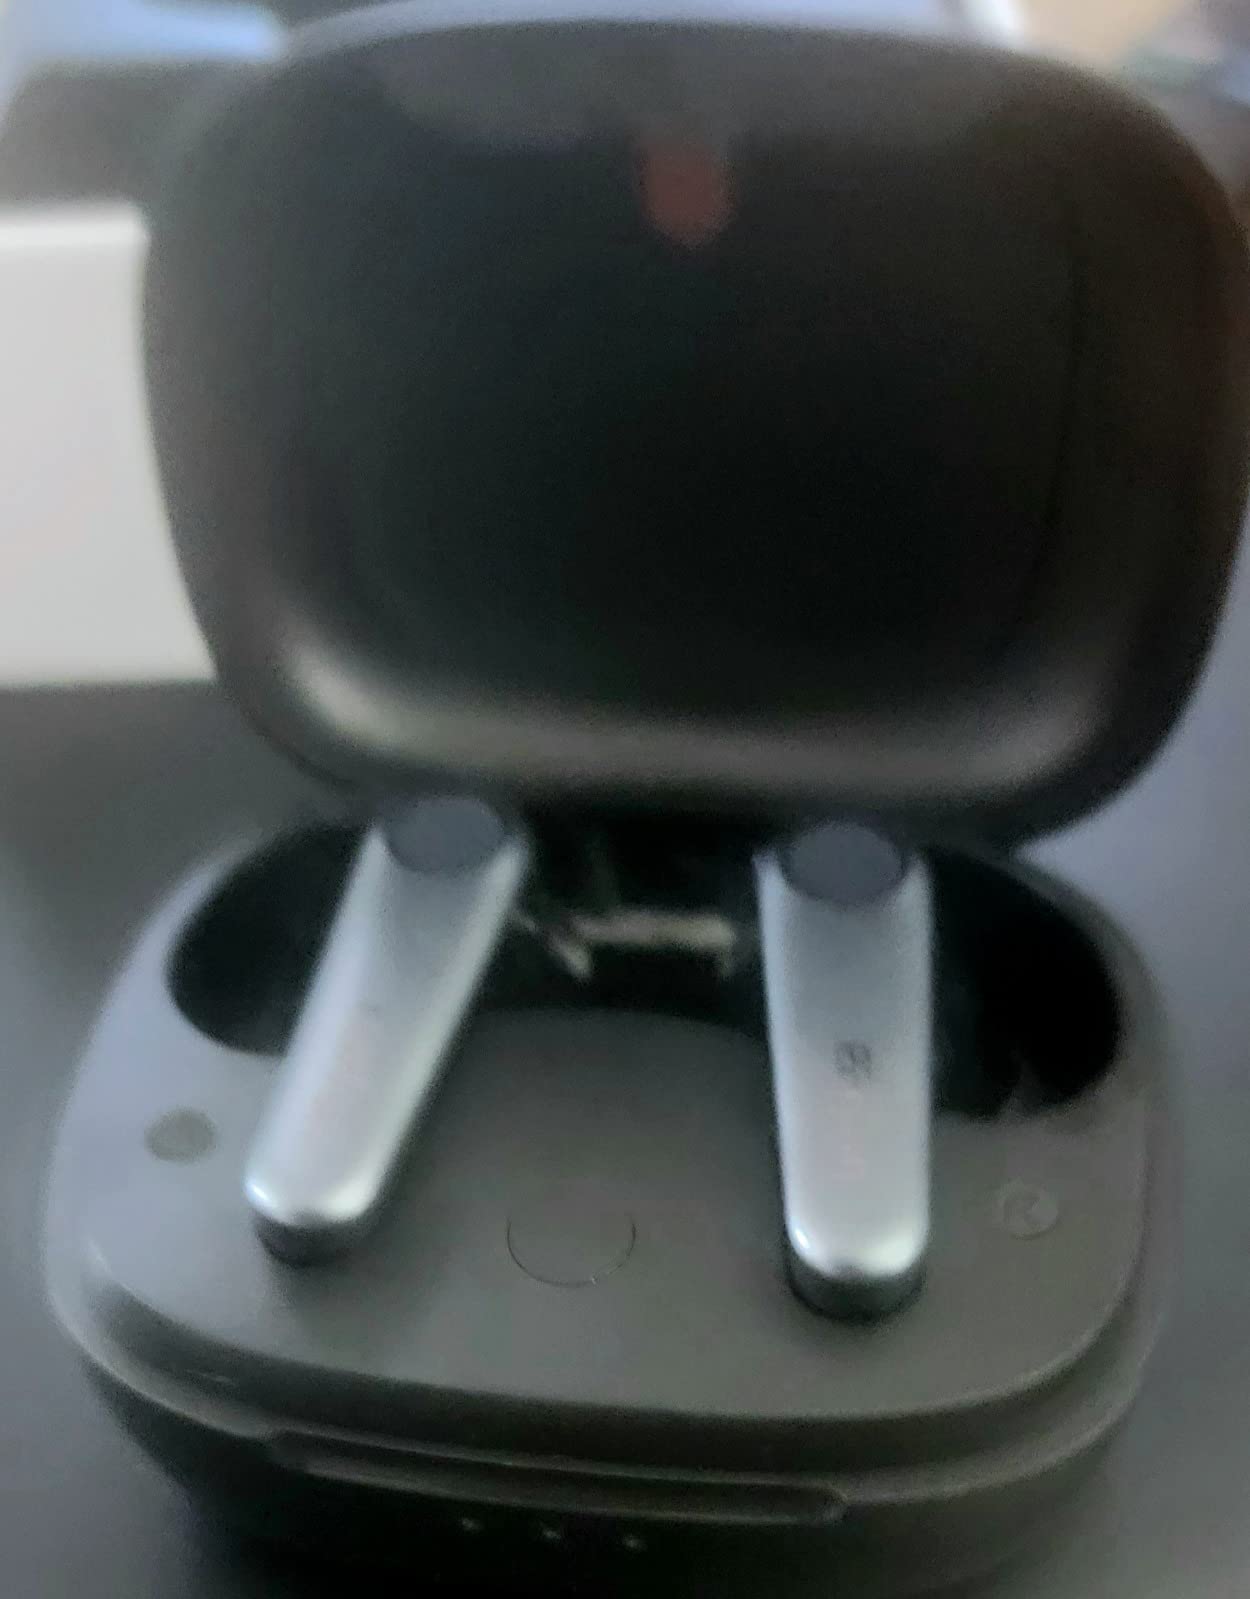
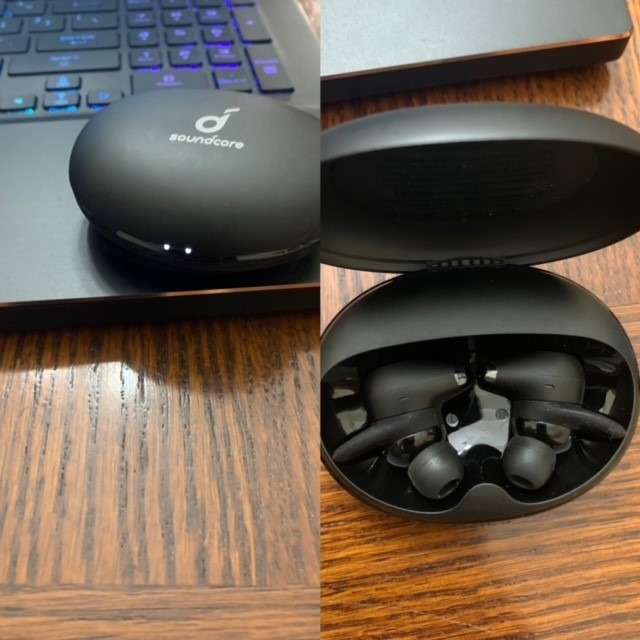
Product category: earbuds
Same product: no